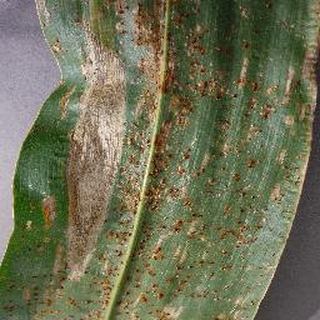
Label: corn_northern_leaf_blight